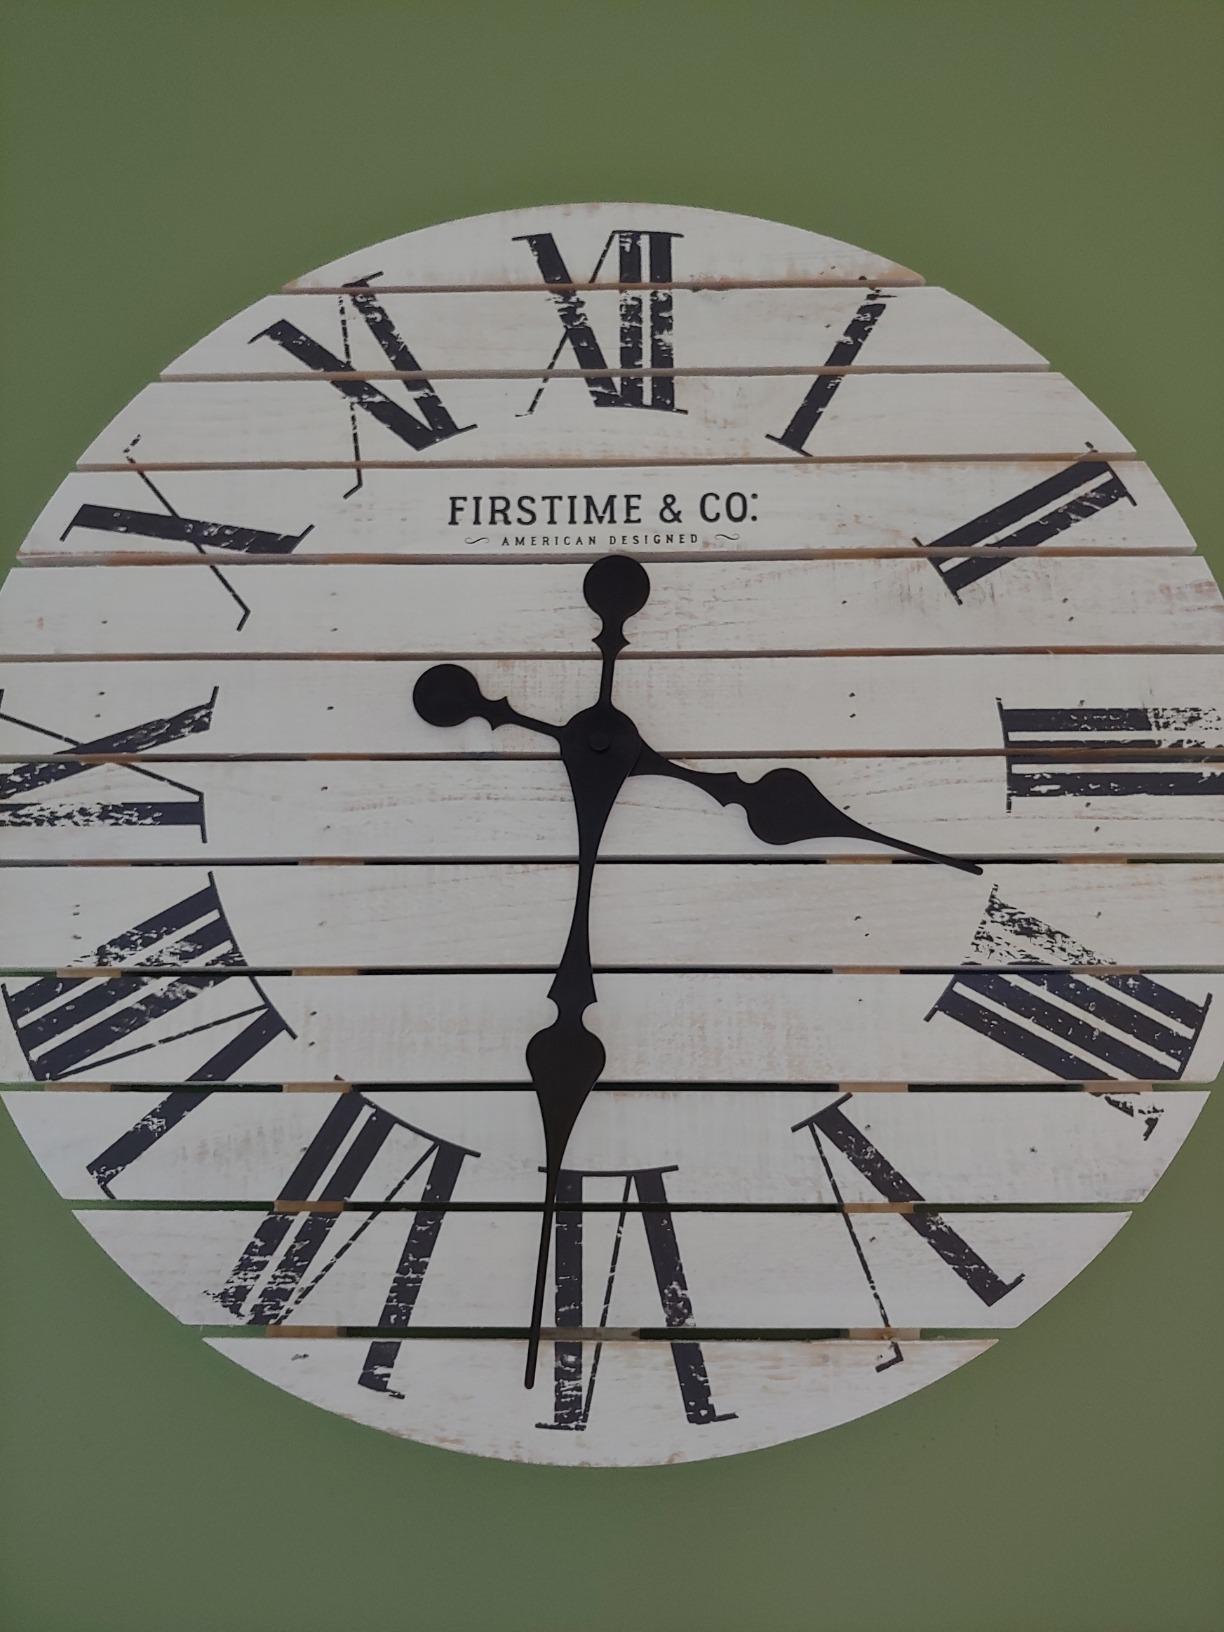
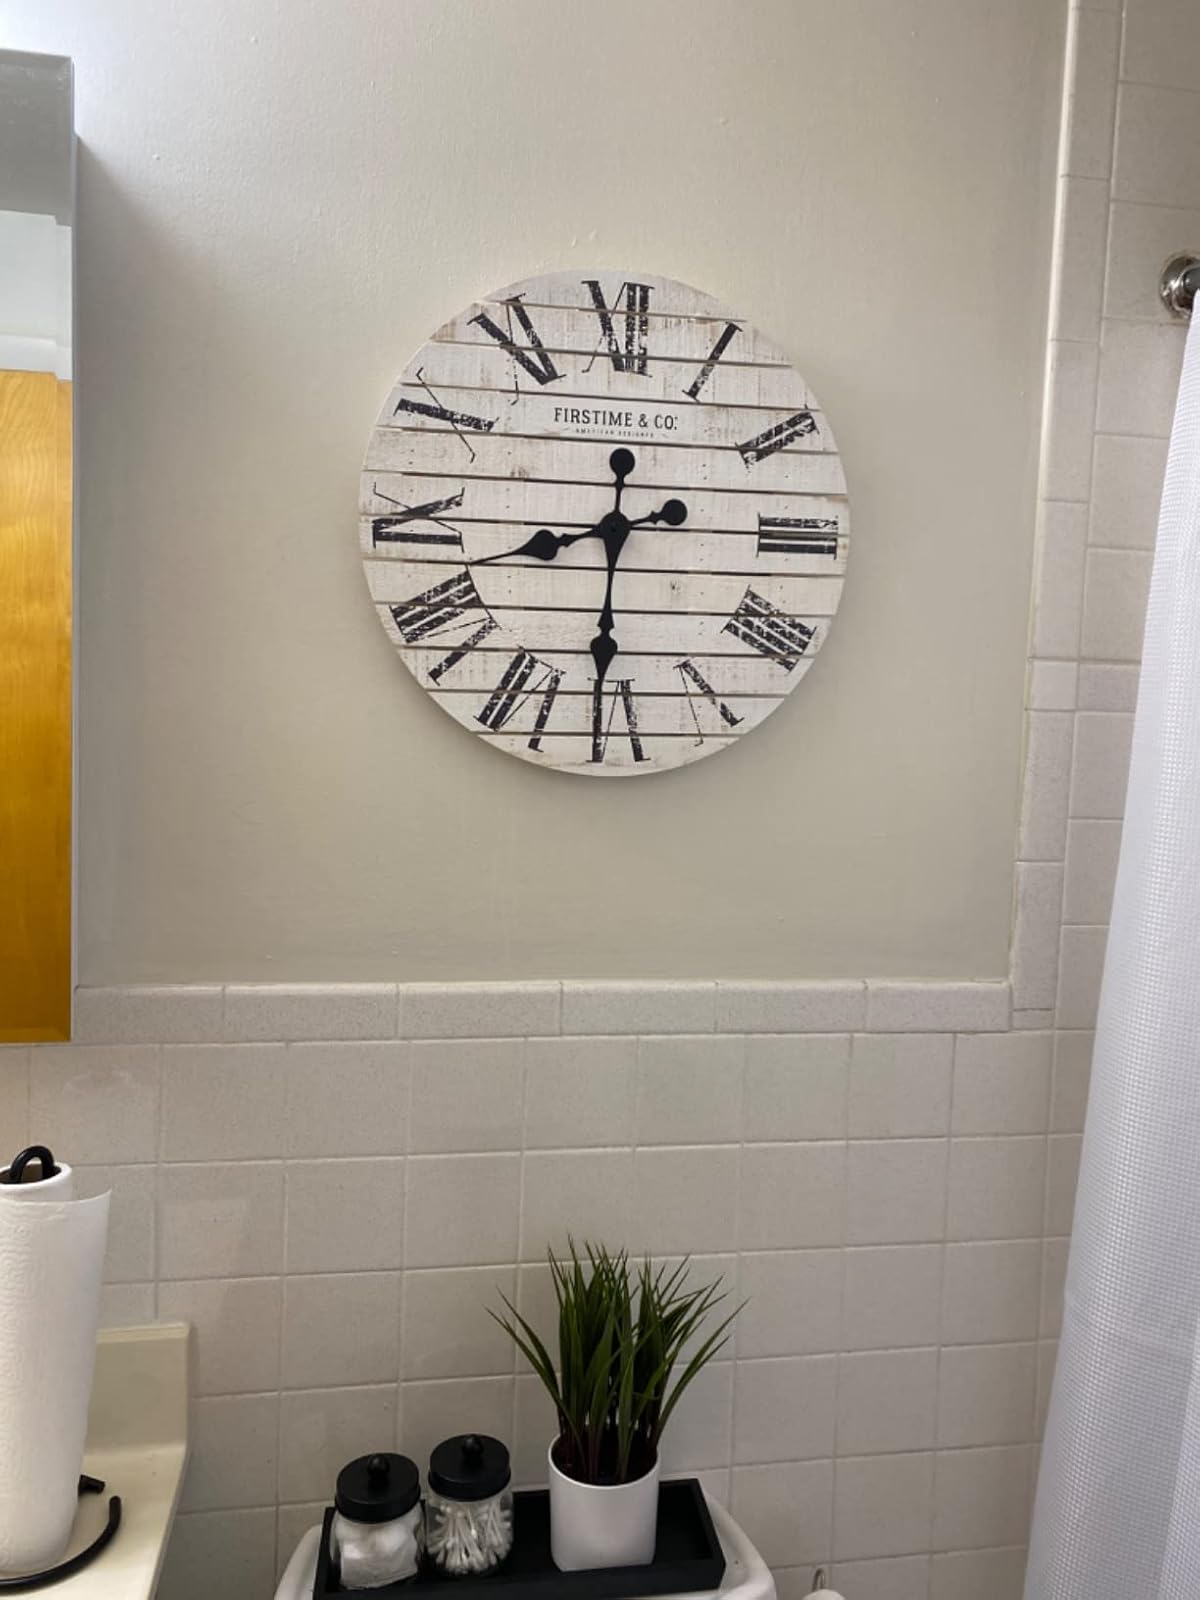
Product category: clock
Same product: yes